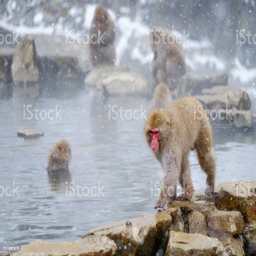
biological species in the wild royalty - free